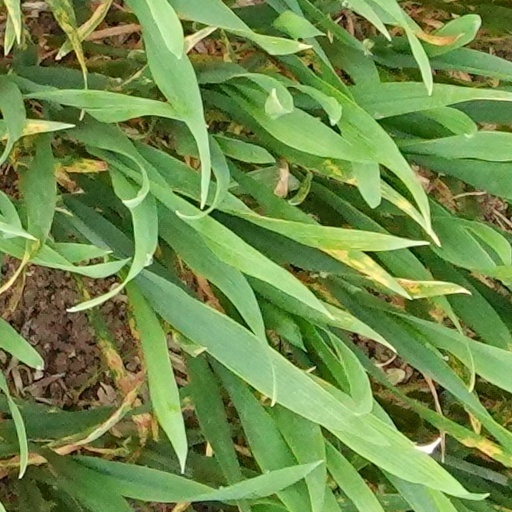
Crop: wheat